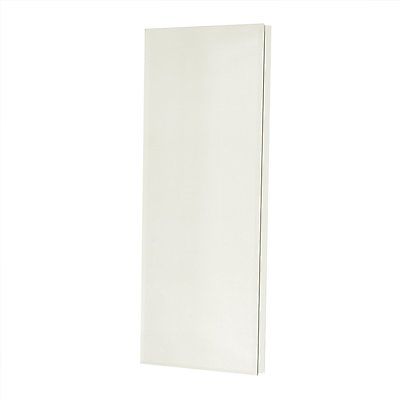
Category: cabinet